3rd bridge

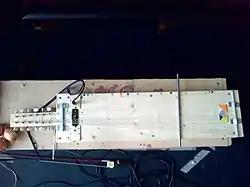
Yuri Landman's Home Swinger, 12 string 3rd bridge zither

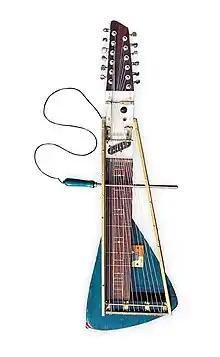
Landman's 2006 "Moodswinger", a 12 string overtone zither.

The 3rd bridge is an extended playing technique used on the electric guitar and other string instruments that allows a musician to produce distinctive timbres and overtones that are unavailable on a conventional string instrument with two bridges (a nut and a saddle). The timbre created with this technique is close to that of gamelan instruments like the bonang and similar Indonesian types of pitched gongs.